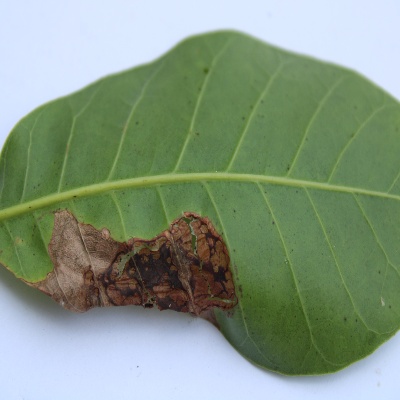
Crop: Cashew
Condition: leaf miner